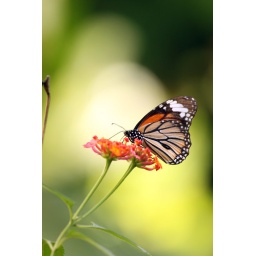
A butterfly on a flower in Chiang Mai, Thailand